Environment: real
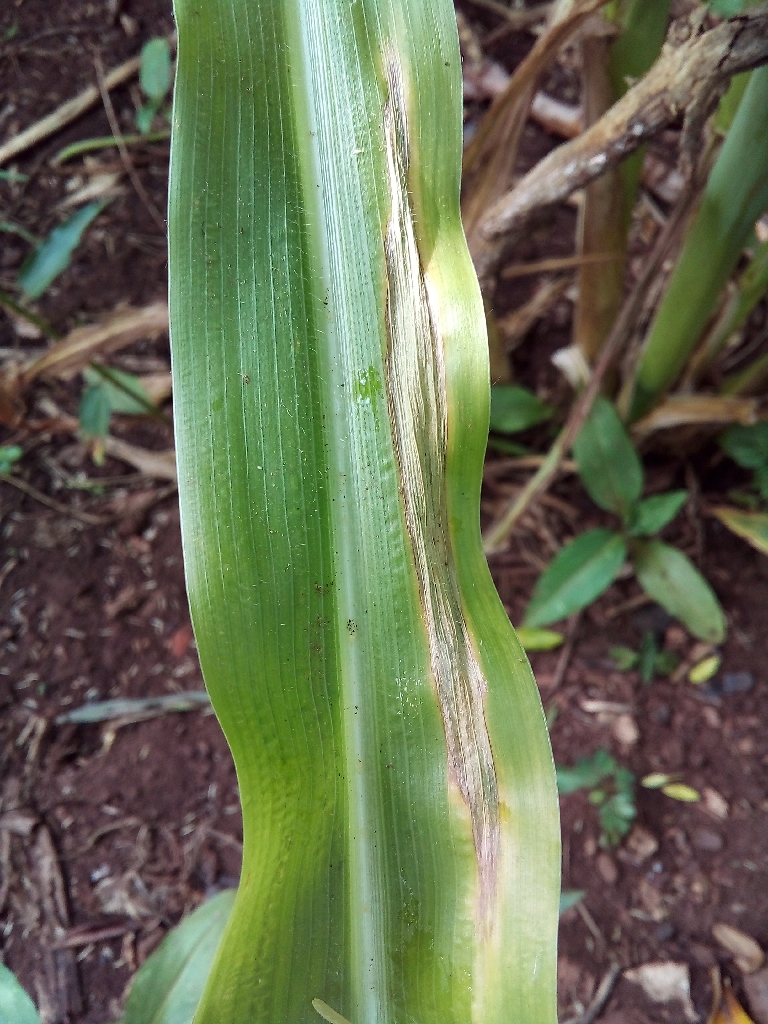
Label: northern_corn_leaf_blight